Works for prepared piano by John Cage

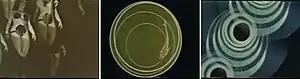
Screenshots of the "Dreams That Money Can Buy" segment Cage wrote music for.

Composed in 1947 for a segment of Hans Richter's surrealist film "Dreams That Money Can Buy". The film contains several segments designed by different artists, and Cage's music was composed for a segment designed by Marcel Duchamp. The segment—a dream one of the characters is having—is titled "Discs" and consists mostly of Duchamp's "rotoreliefs". These are designs painted on flat cardboard circles, which are to be spun on a phonographic turntable. The work was later choreographed by Merce Cunningham. The global structure is 11x11 (eleven sections of eleven bars each), the rhythmic proportion is 2, 1, 1, 3, 1, 2, 1. Similarly to "Tossed As It Is Untroubled" and "The Unavailable Memory of", the work mostly builds on a single melodic line, which uses notes muted by weather strippings. This piece is one of the first to explore the idea of silence systematically: empty bars are juxtaposed with melodic passages throughout the piece.